Aydın Archaeological Museum

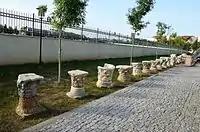
Column capitals of Ancient Roman period

The plan of Aydın Archaeological Museum is based on the exhibition of artifacts primarily from Tralleis (ancient Aydın), Magnesia, Alabanda, Nysa Archaic Panionium, Kadıkalesi (Anai), Tepecik Tumulus. In addition, archaeological objects obtained from excavations at Alinda, Amyzon, Piginda, Harpasa, Mastaura, Acharaca, Pygale and Orthosia are also on display. The verses of Seikilos epitaph, of which original is at the National Museum of Denmark in Copenhagen, welcomes the visitors at the museum entrance. There are around 11,000 archeological and 4,000 ethnographic artifacts as well as a collection of 45,000 numismatics items registered in Aydın Museum, which is one of the country's top ten museums. There are some 3,000 articles on display in the museum.